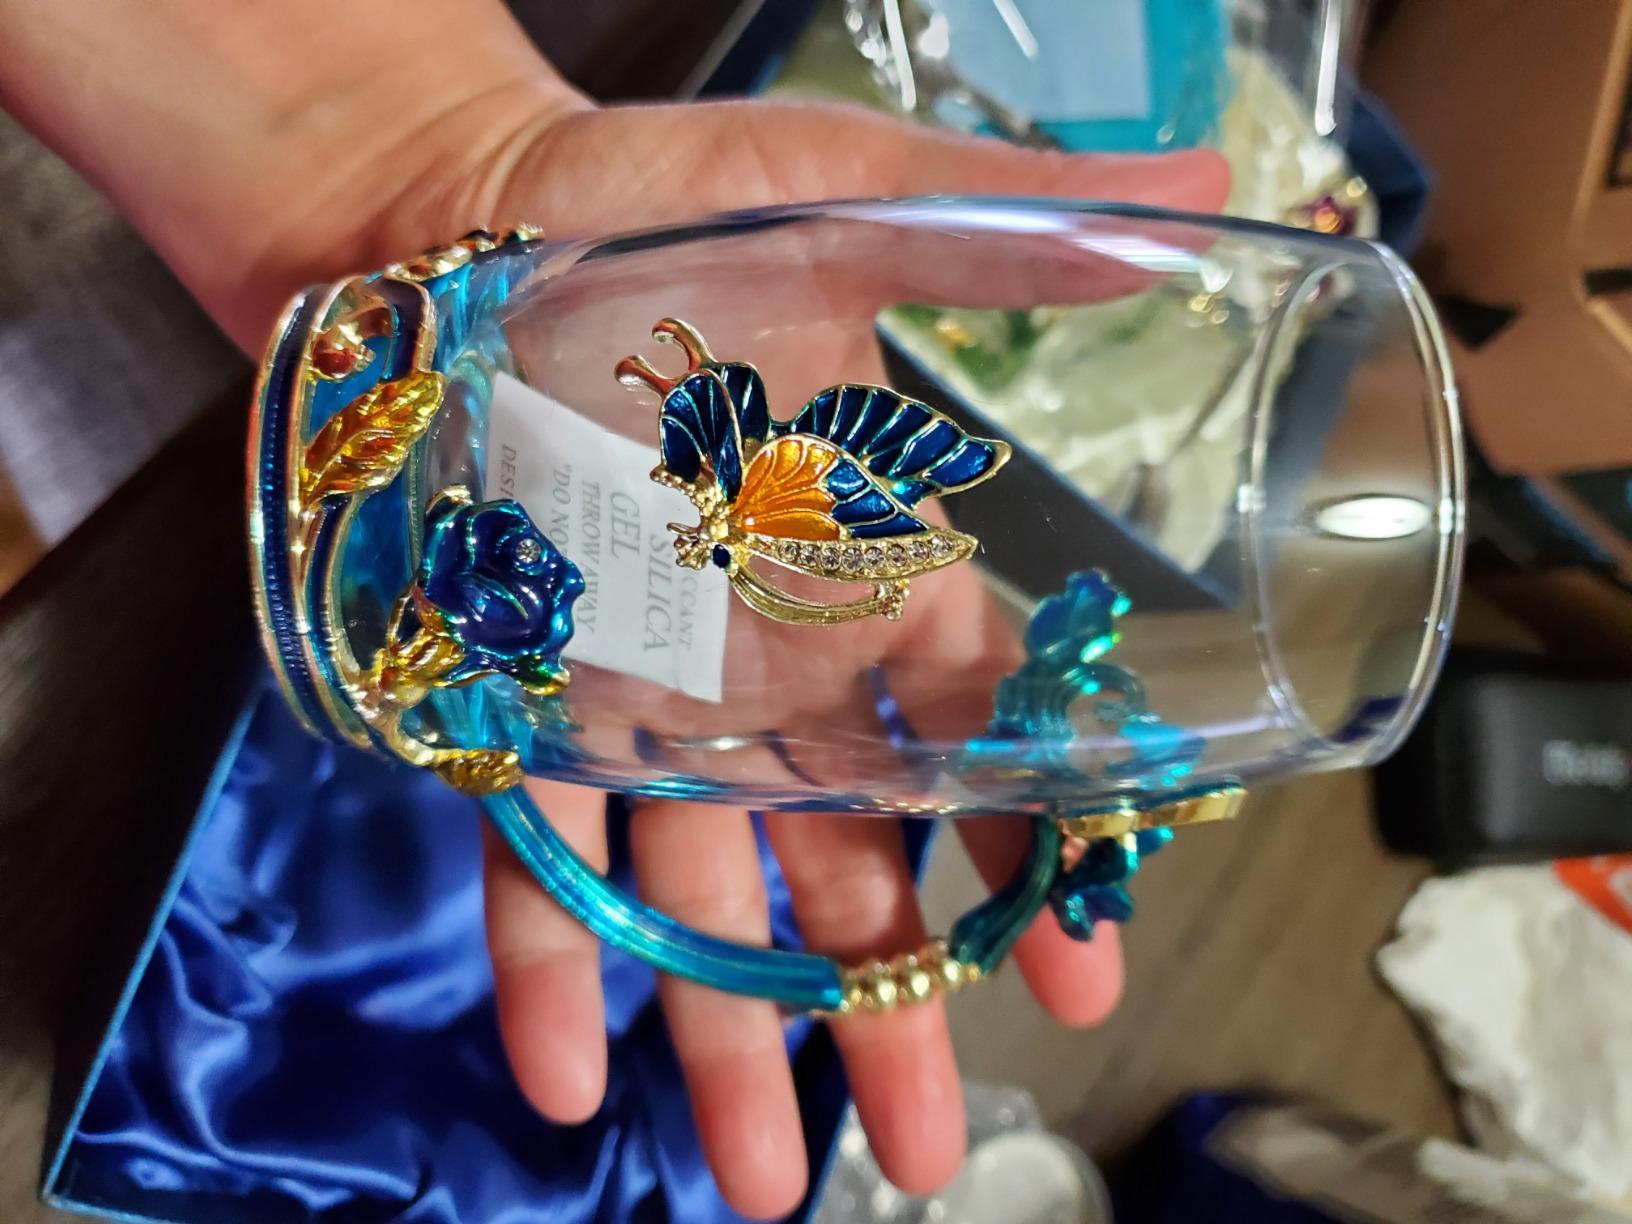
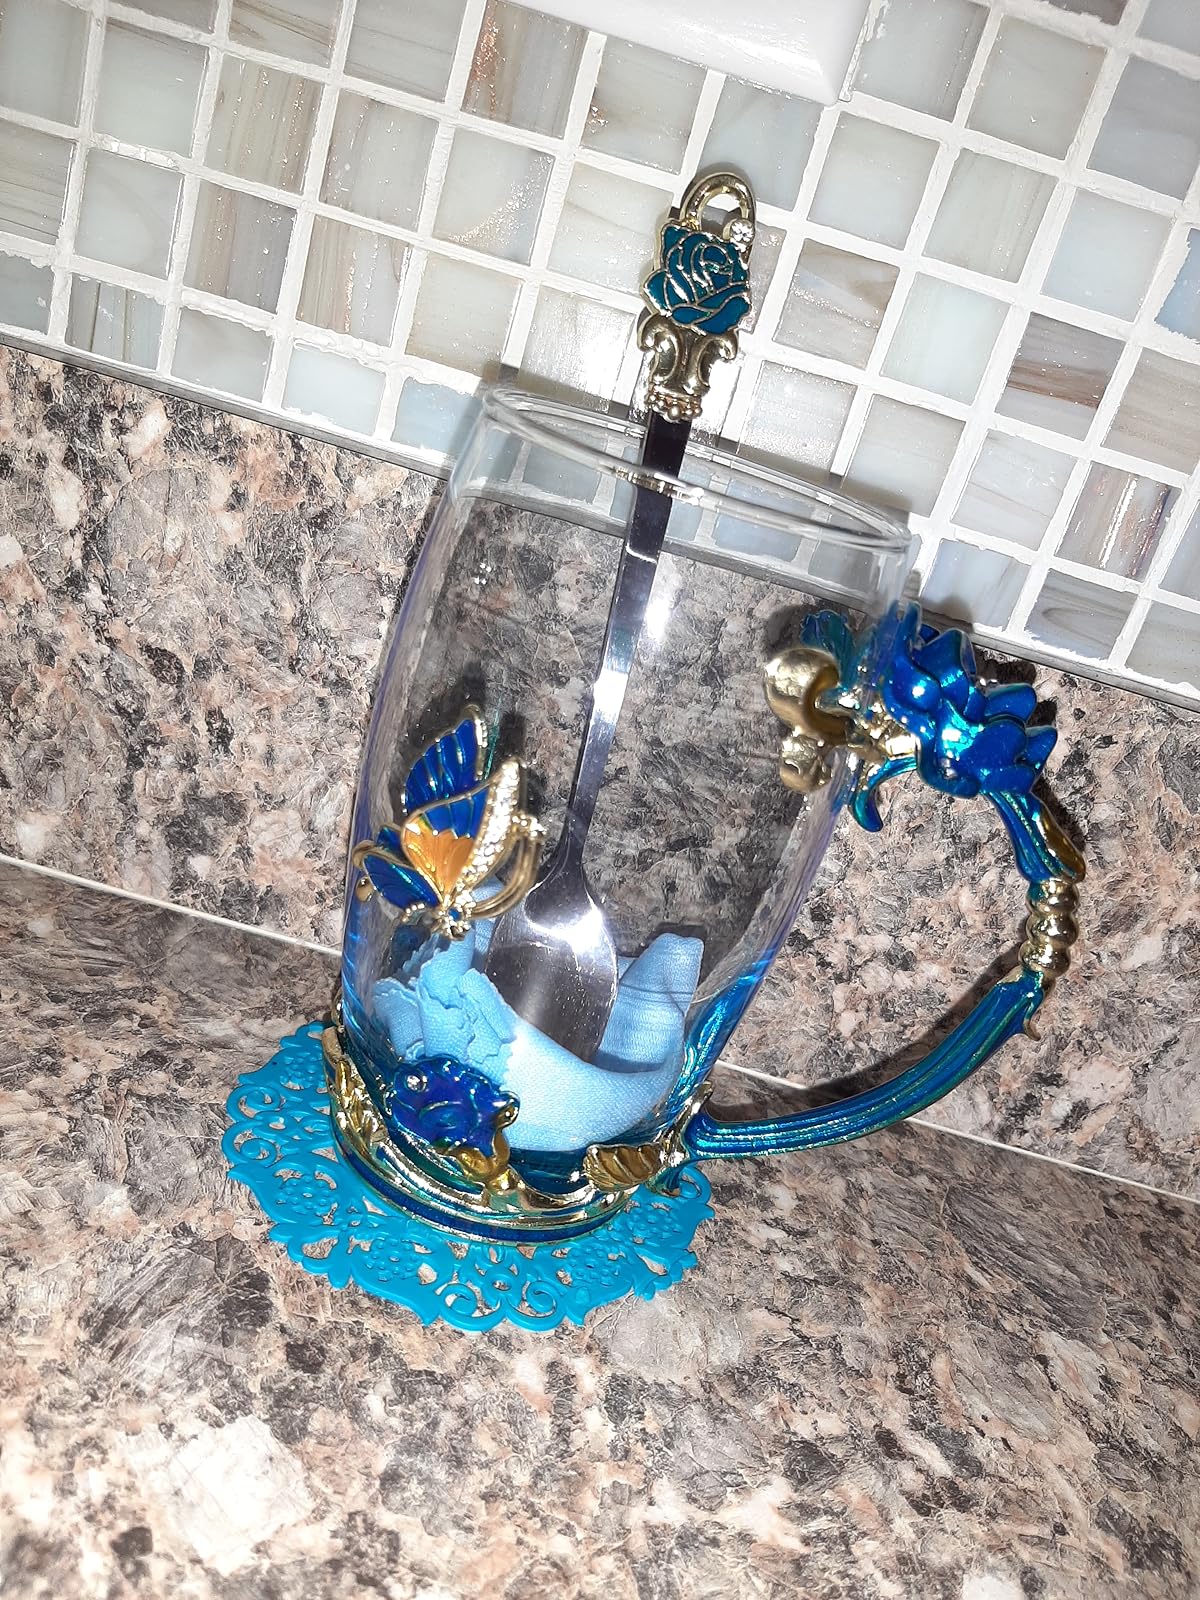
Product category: items_mug
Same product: yes